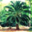
Label: palm_tree